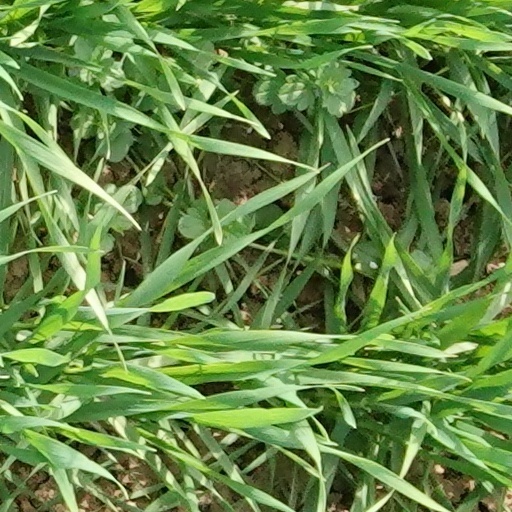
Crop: wheat